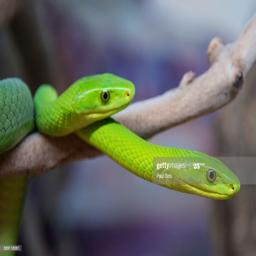
Animal: snakes